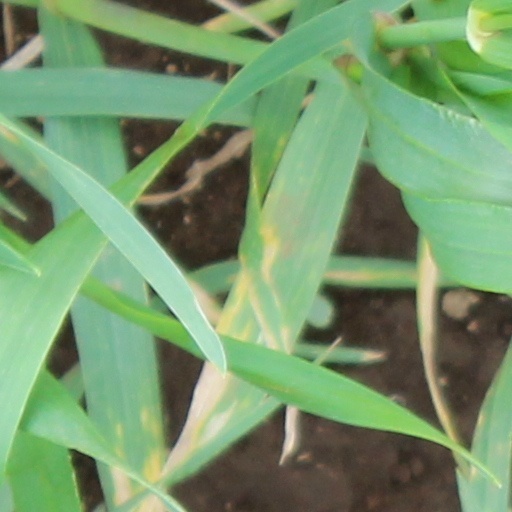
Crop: wheat